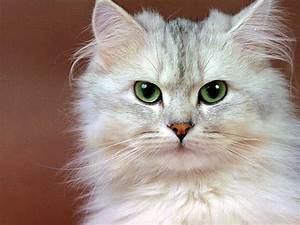
Label: gatto